Todd Grantham

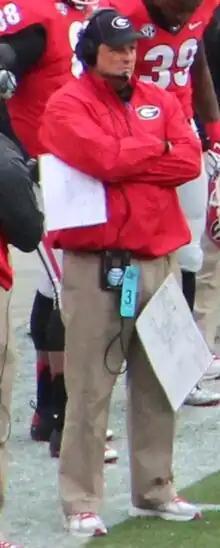
Grantham with Georgia in 2013

Jeffrey Todd Grantham (born September 13, 1966) is an American football coach who is the defensive coordinator for Oklahoma State. He has previously served as defensive coordinator at the University of Florida.